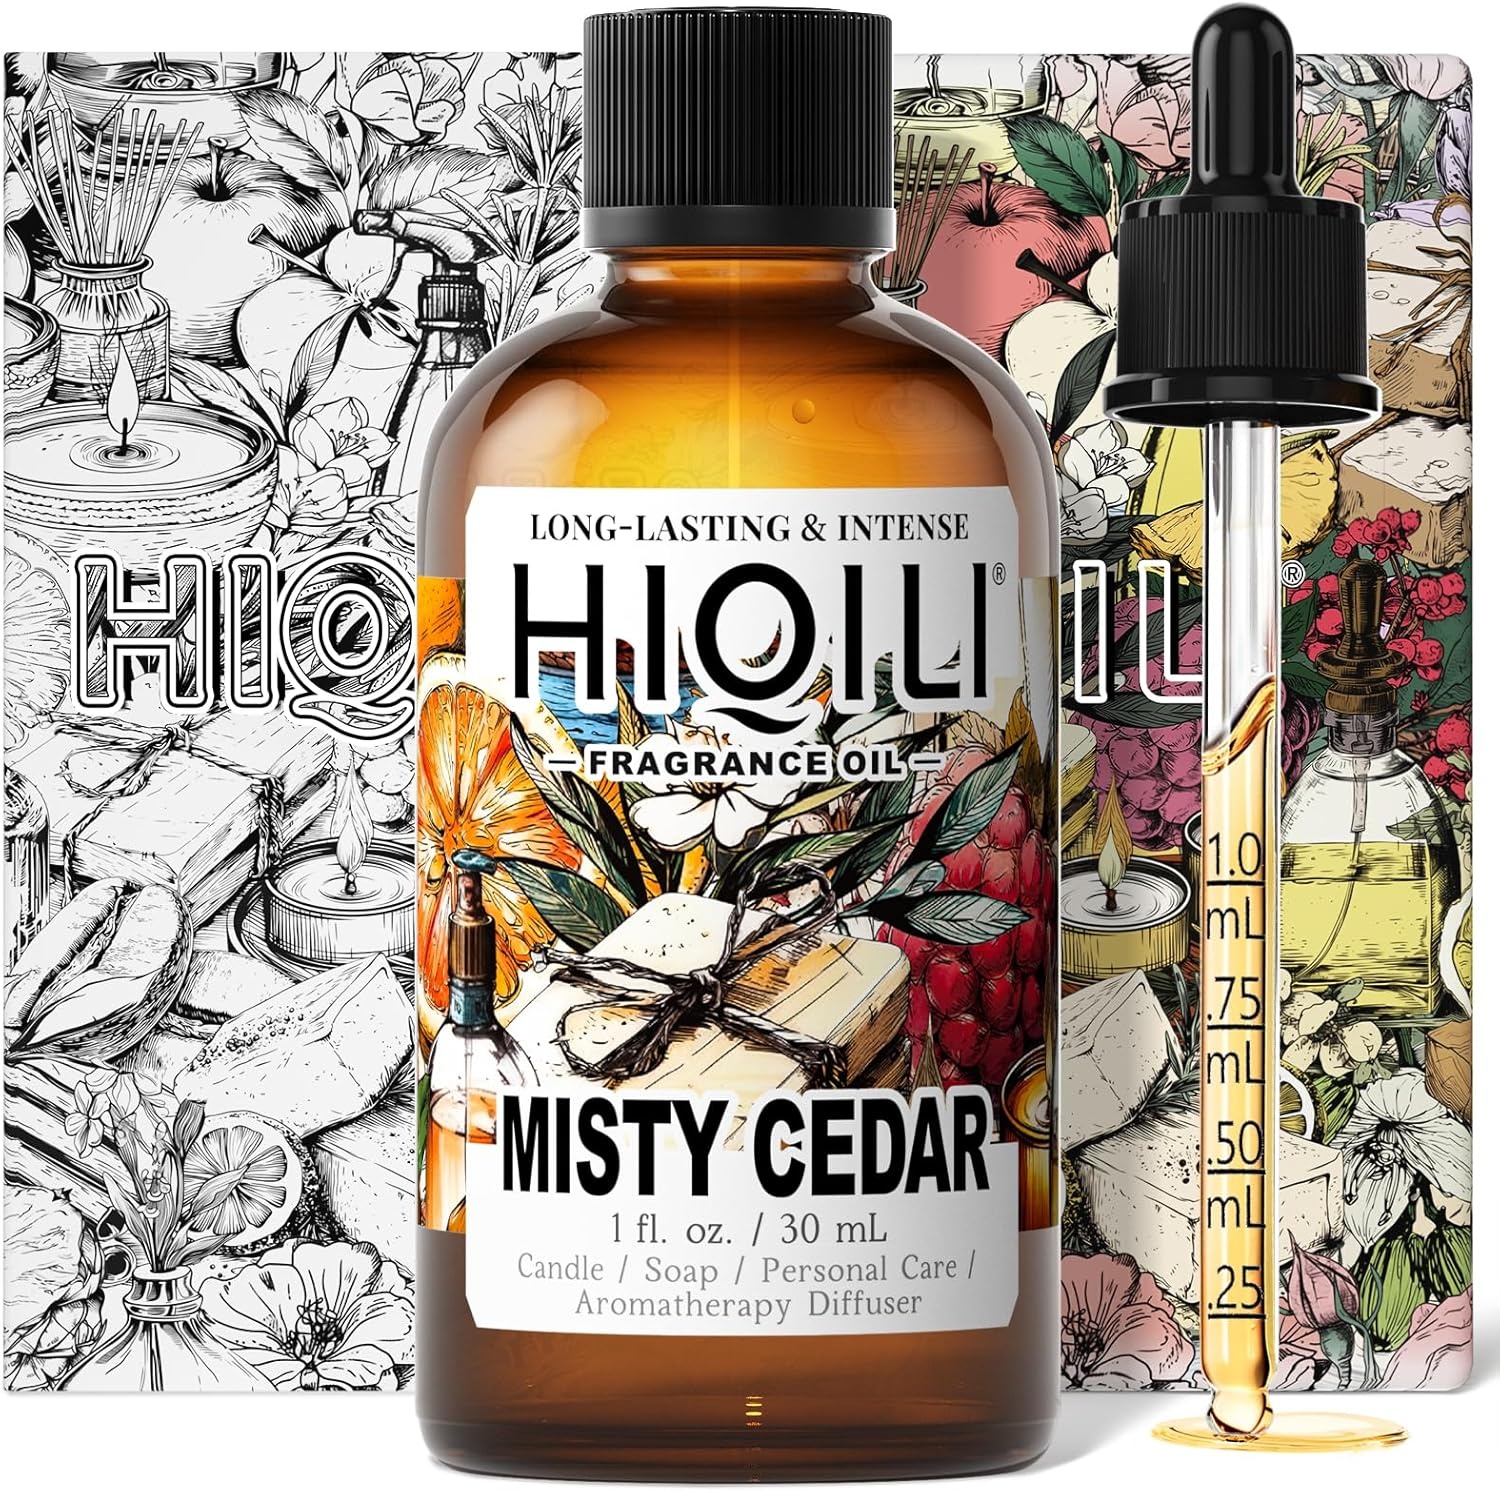
HIQILI Misty Cedar Fragrance Oil for Candle & Soap Making, DIY Fresh Hand Wash, Luxury Hotel Scents for Air Diffuser - 1 Fl Oz
Overview Brand : HIQILI Scent : Woody-Misty Cedar Special Feature : For DIY & Aromatherapy Product Benefits : Long-Lasting Fragrance, Pet Safe Seasons : All Seasons About this item Woody Scent: Main notes - rose, woodsy notes, cedarwood, ginger. A warm and balanced aroma that blends floral elegance with earthy depth and a hint of spice Long-Lasting Fragrance: Our fragrance oils deliver a rich, enduring scent that stands out in finished products like candles, soaps, and more. Oil-soluble and easy to blend with wax bases and other DIY materials Pet-Safe Formula: Crafted with a gentle formula that’s safe for your pets when diluted, great for use in DIY pet products like shampoos, paw balms, sprays, and more Versatile for Any Setting: Perfect for diffusers at home, in the office, or during bath time. Creates a calming atmosphere, helps ease stress, and brings comfort to your everyday routine Easy to Use: Comes with simple instructions and a graduated dropper for accurate dosing, making DIY projects effortless for all skill levels Safety Guarantee: Certified by the IFRA. HIQILI fragrance oils are free from harmful chemicals, phthalates, and parabens, made with safe, concentrated ingredients for confident everyday use
Brand: HIQILI
Category: Arts & Entertainment > Hobbies & Creative Arts > Arts & Crafts > Art & Crafting Materials > Olfactory Arts Materials > Perfumery Ingredients > Fragrance Ingredients